Short-tailed paradigalla

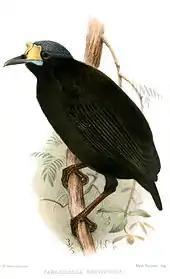
Illustration of a male

The short-tailed paradigalla is medium-sized, approximately 23 cm long, stocky black plumaged with slender black bill and bright yellow and blue wattles in front of each eye. The sexes are almost similar in appearance: the female is smaller than the male with a duller plumage and smaller wattles. The short-tailed paradigalla is distinguished from its nearest relative, the long-tailed paradigalla, by its smaller size, shorter tail feathers and lack of red on the wattles.